Drapers' Gardens

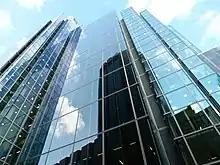
Drapers' Gardens in 2011

Drapers' Gardens is a site in the City of London at the junction of Throgmorton Avenue and Copthall Avenue on land owned by the Drapers' Company. Originally a garden space, it was largely built over by the early 20th century. It has been the site of two major office blocks since the 1960s.